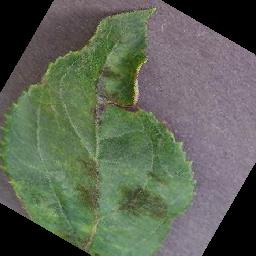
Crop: apple
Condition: scab